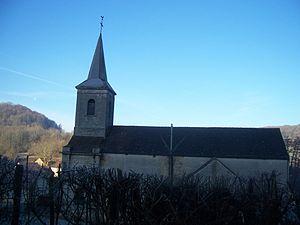
Eglise de Lusigny-sur-Ouche